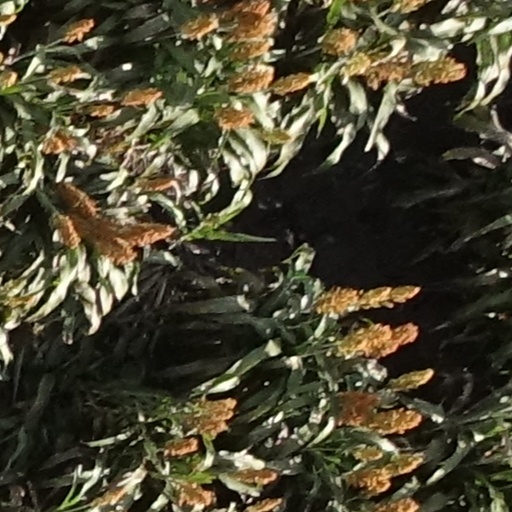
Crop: sorghum